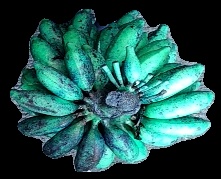
Variety: rasbale
Grade: grade3